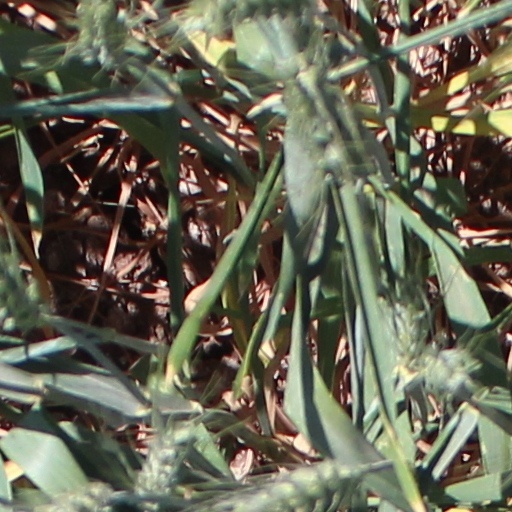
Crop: wheat